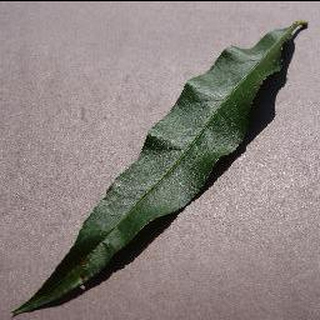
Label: healthy_peach